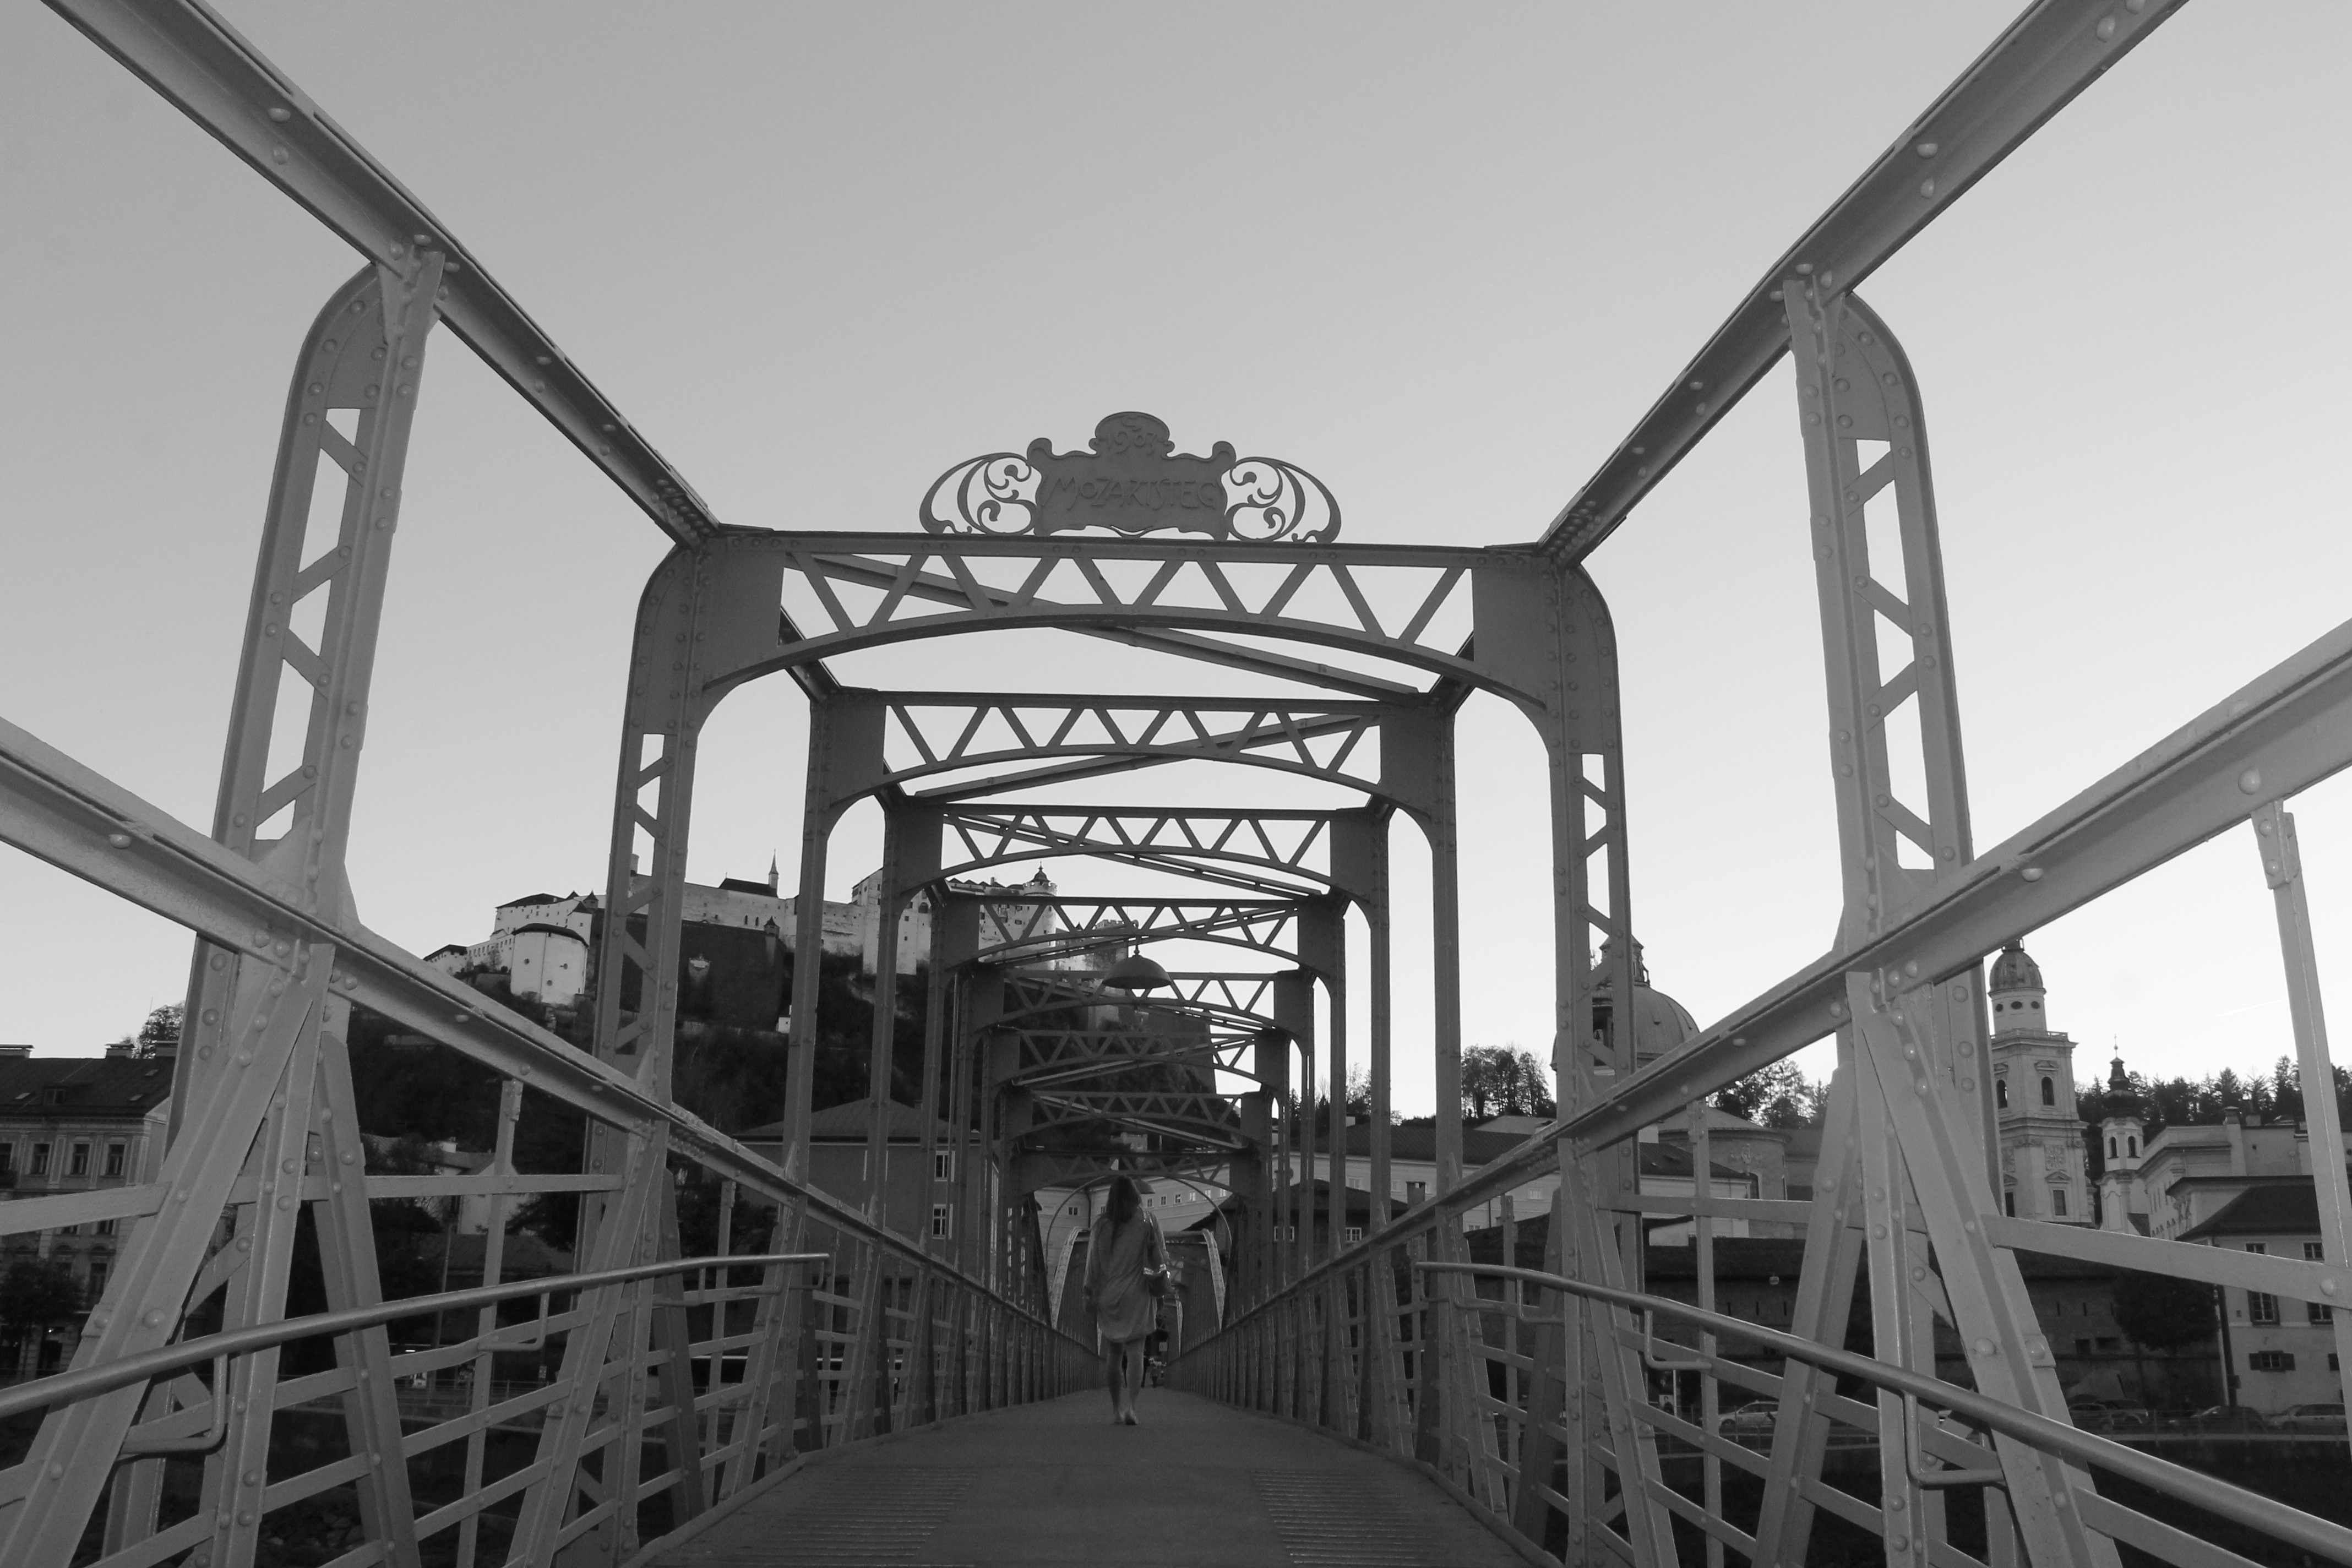
black and white, bridge, landmark, monochrome, symmetry, truss bridge, skyway, amusement ride, monochrome photography, nonbuilding structure